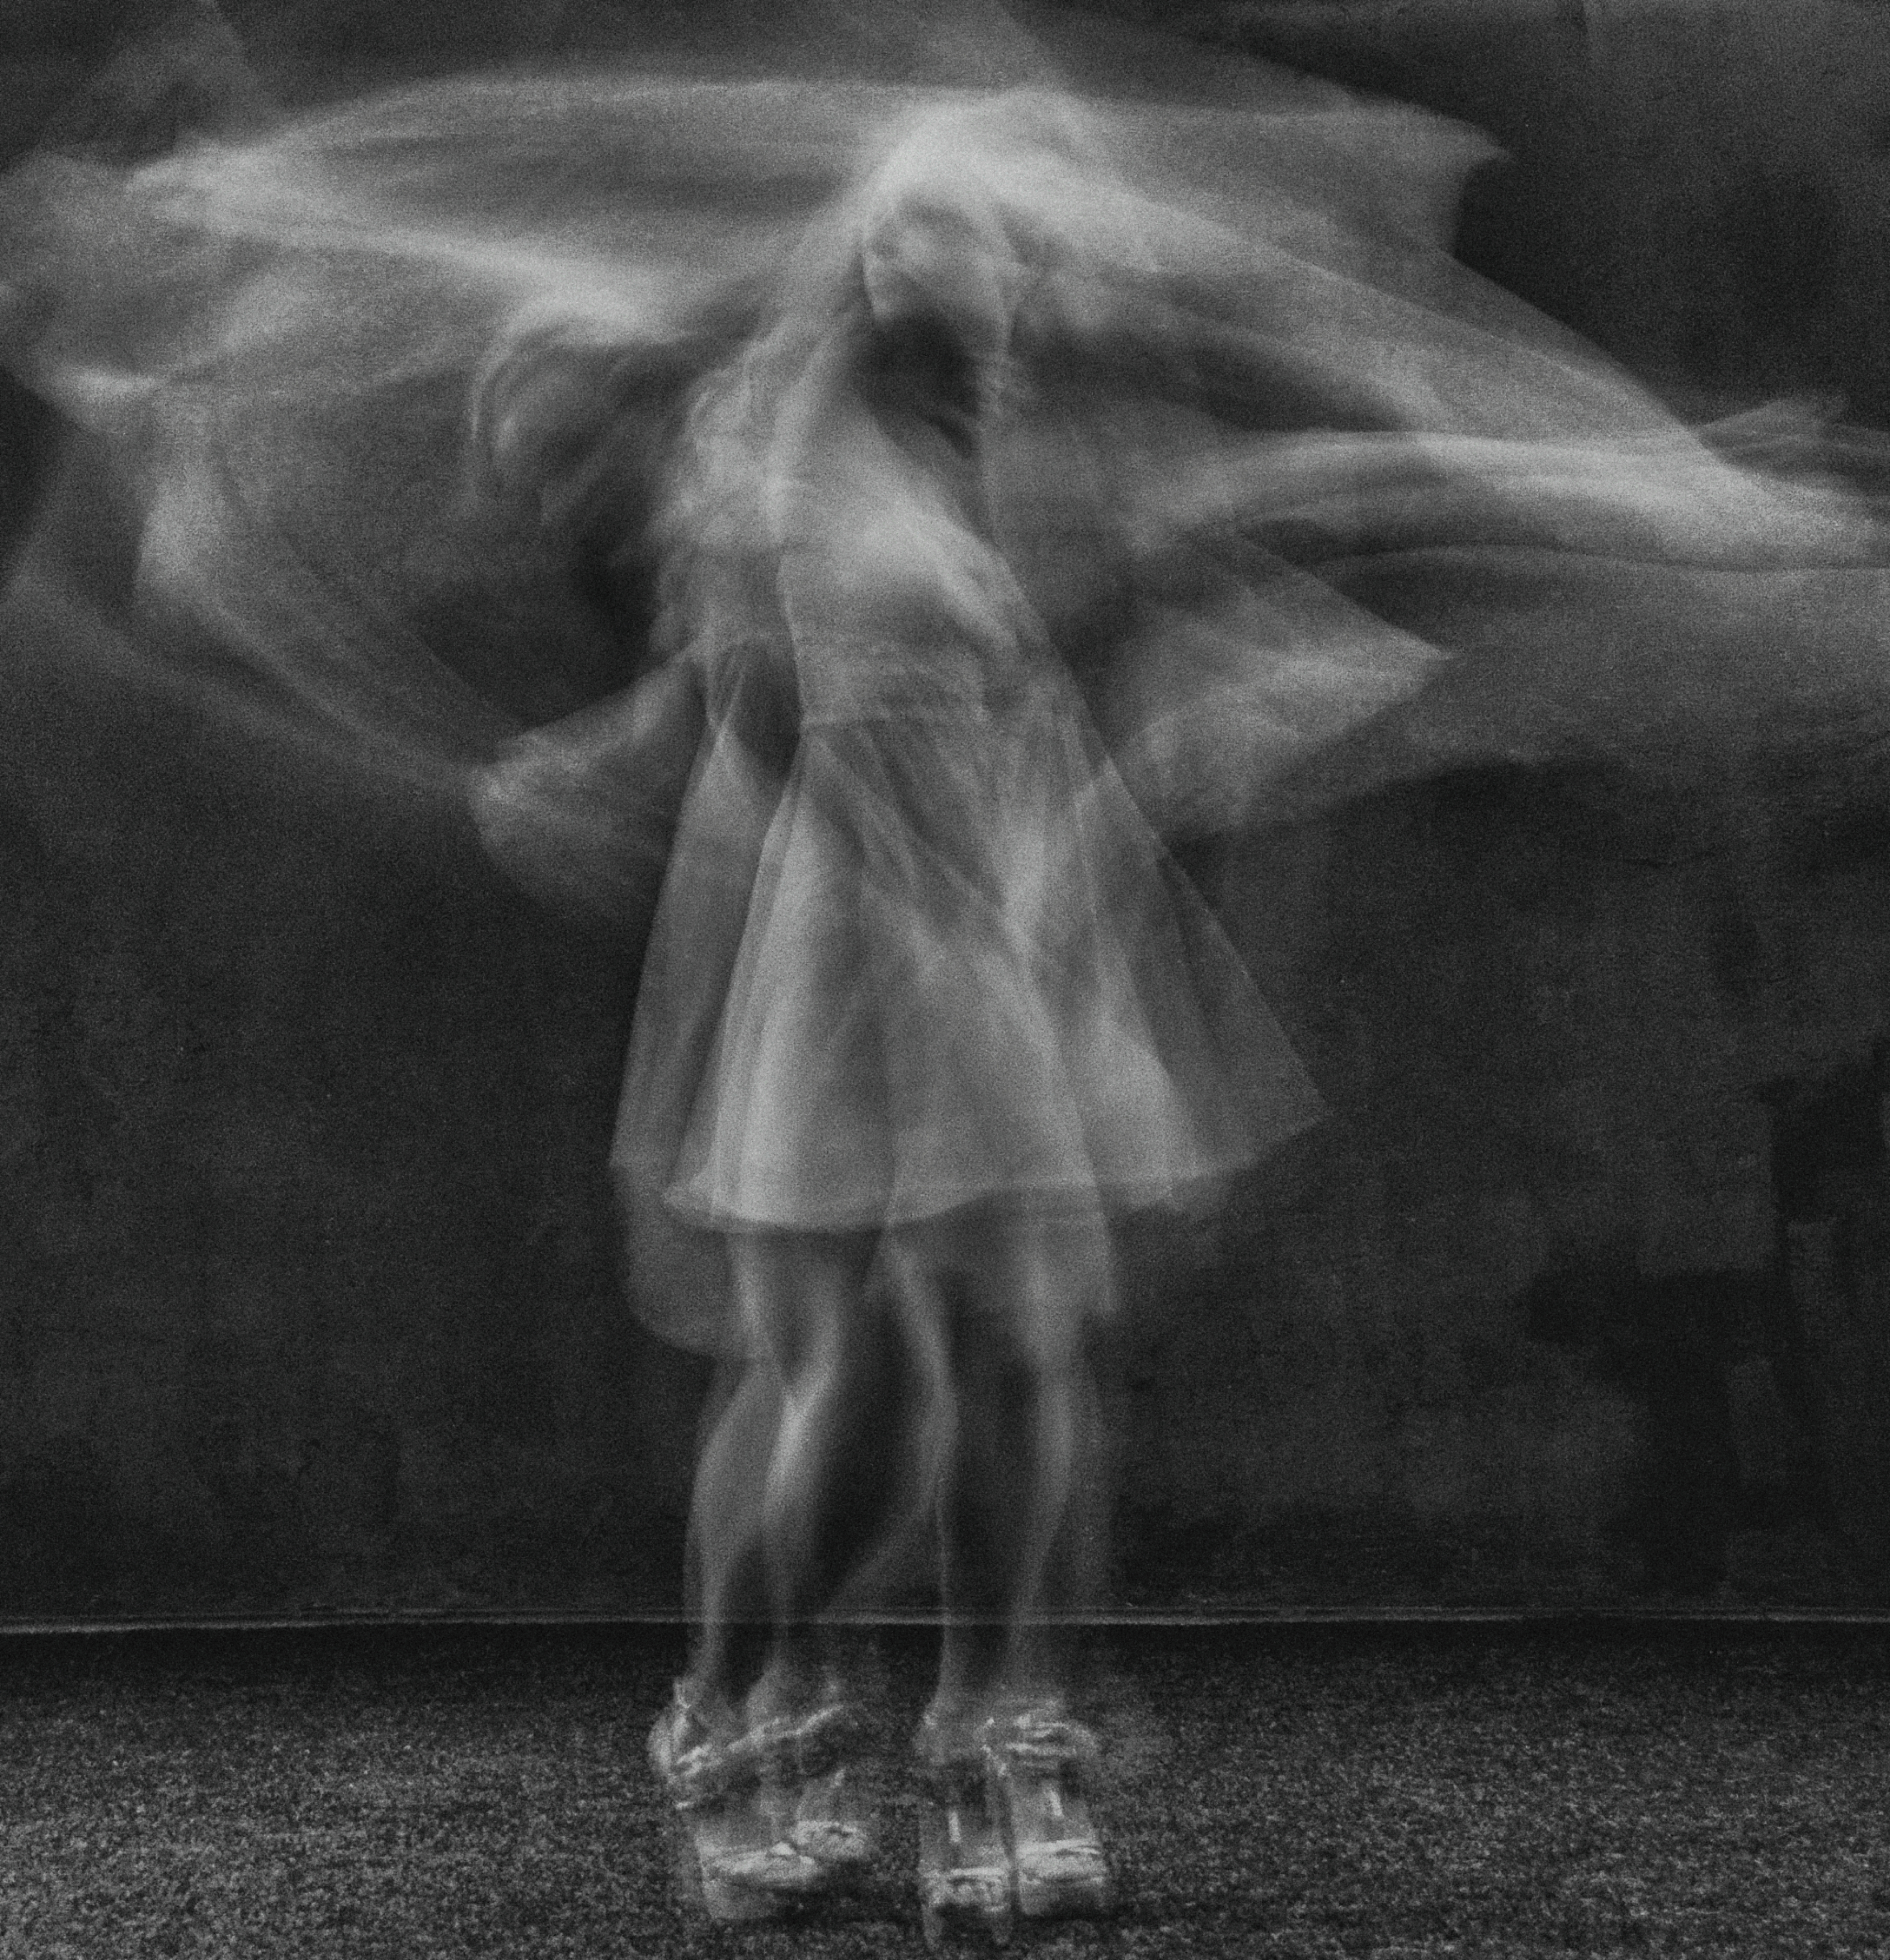
girl, portrait, retro, face, beautiful, look, studio, monochrome, donate, head, arm, leg, dress, human body, flash photography, gesture, grey, style, dance, barefoot, performing arts, entertainment, wing, smoke, fashion design, feather, art, choreography, human leg, event, darkness, dancer, foot, monochrome photography, Transparent material, performance art, shadow, tail, fashion accessory, flooring, visual arts, angel, still life photography, bridal accessory, fictional character, child, fur, stage, performance, public event, back, ankle, fun, photo shoot